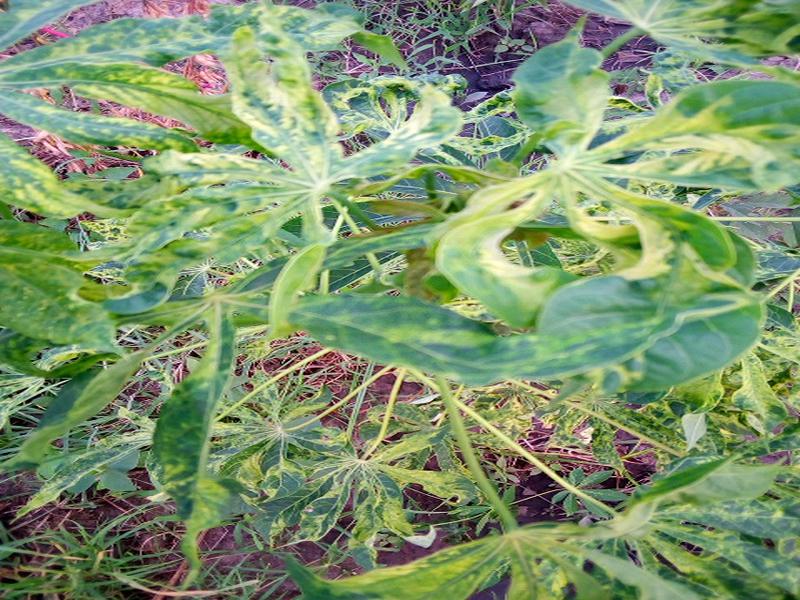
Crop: cassava
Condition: mosaic_disease